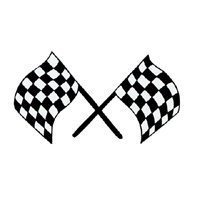
Item Name: DELALLO PASTA WHLWHT LINGUINE, 16 OZ
Value: 16.0
Unit: Fl Oz

Price: 11.99